Dionisio Calvo

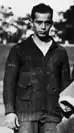
Calvo as Philippines coach in 1930.

Calvo also coached the Philippines national football team that finished with a tie for second place in the 1934 Far Eastern Games. He also led the team that participated at the 1954 Asian Games.